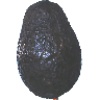
Label: avocado